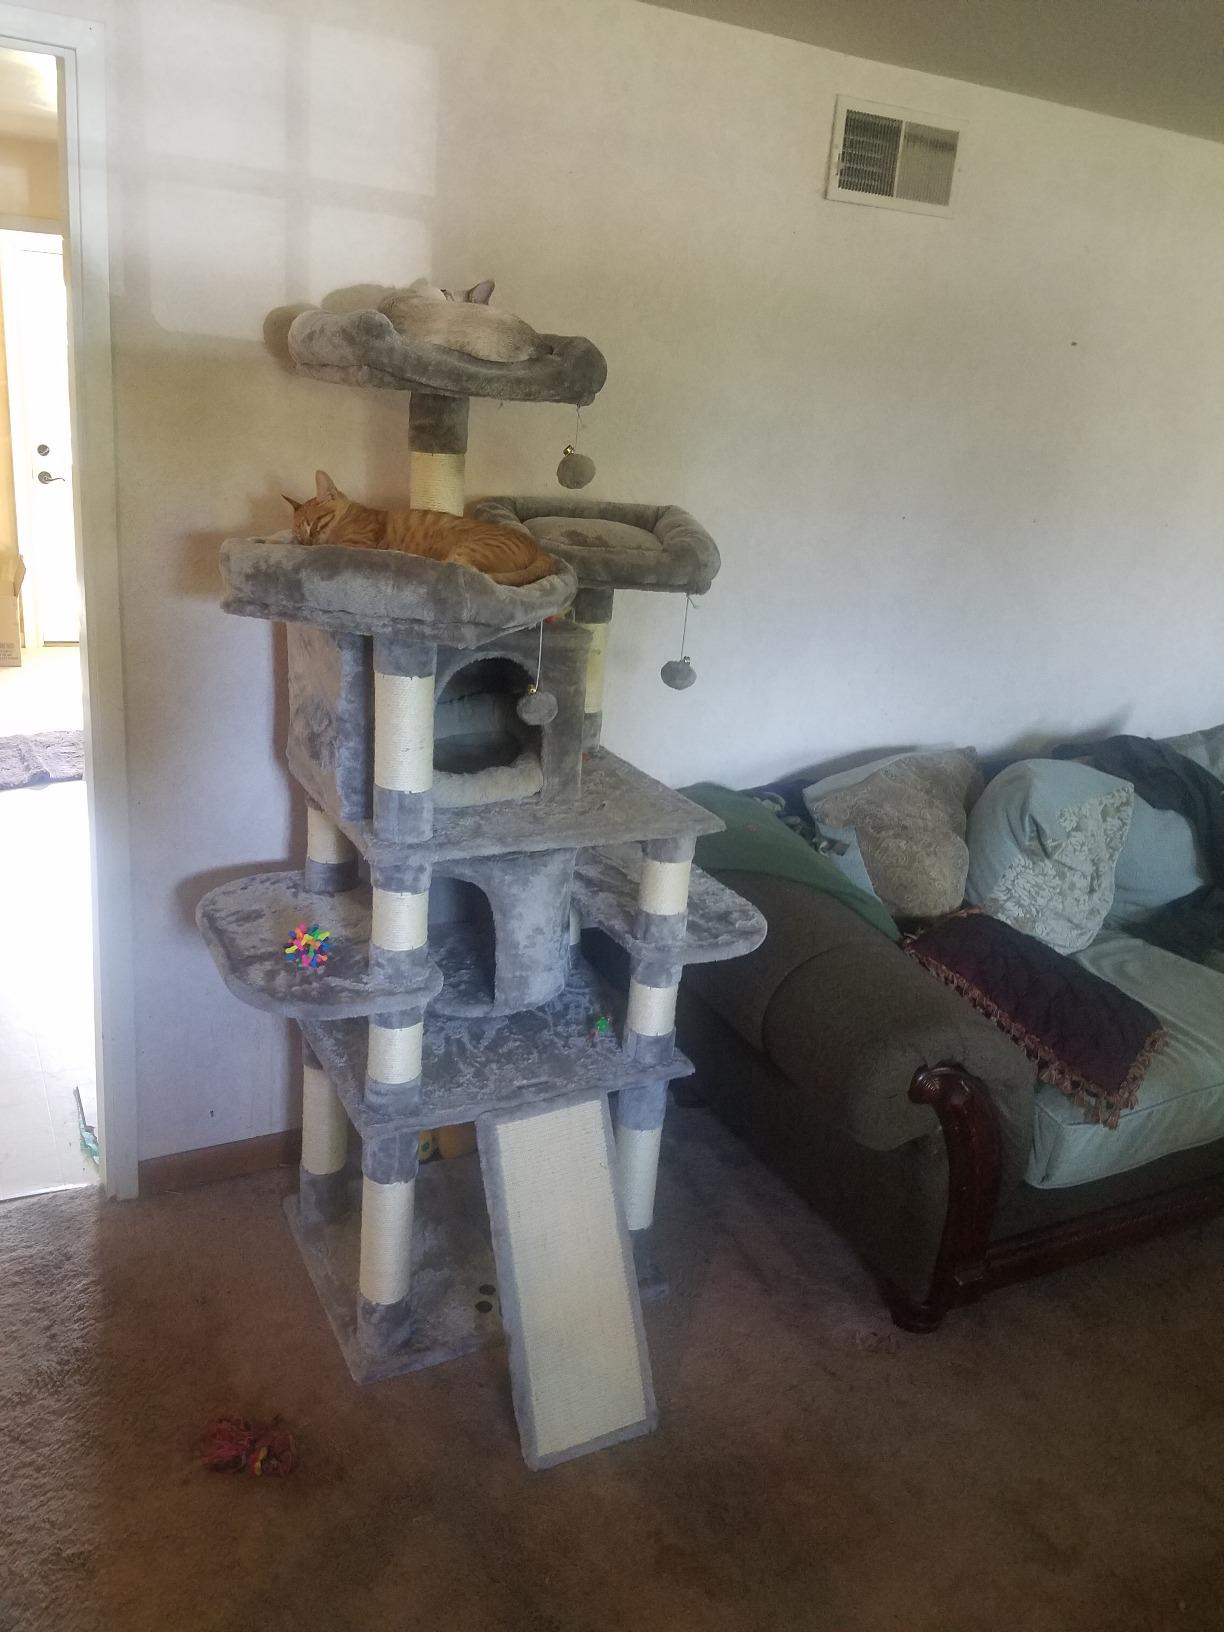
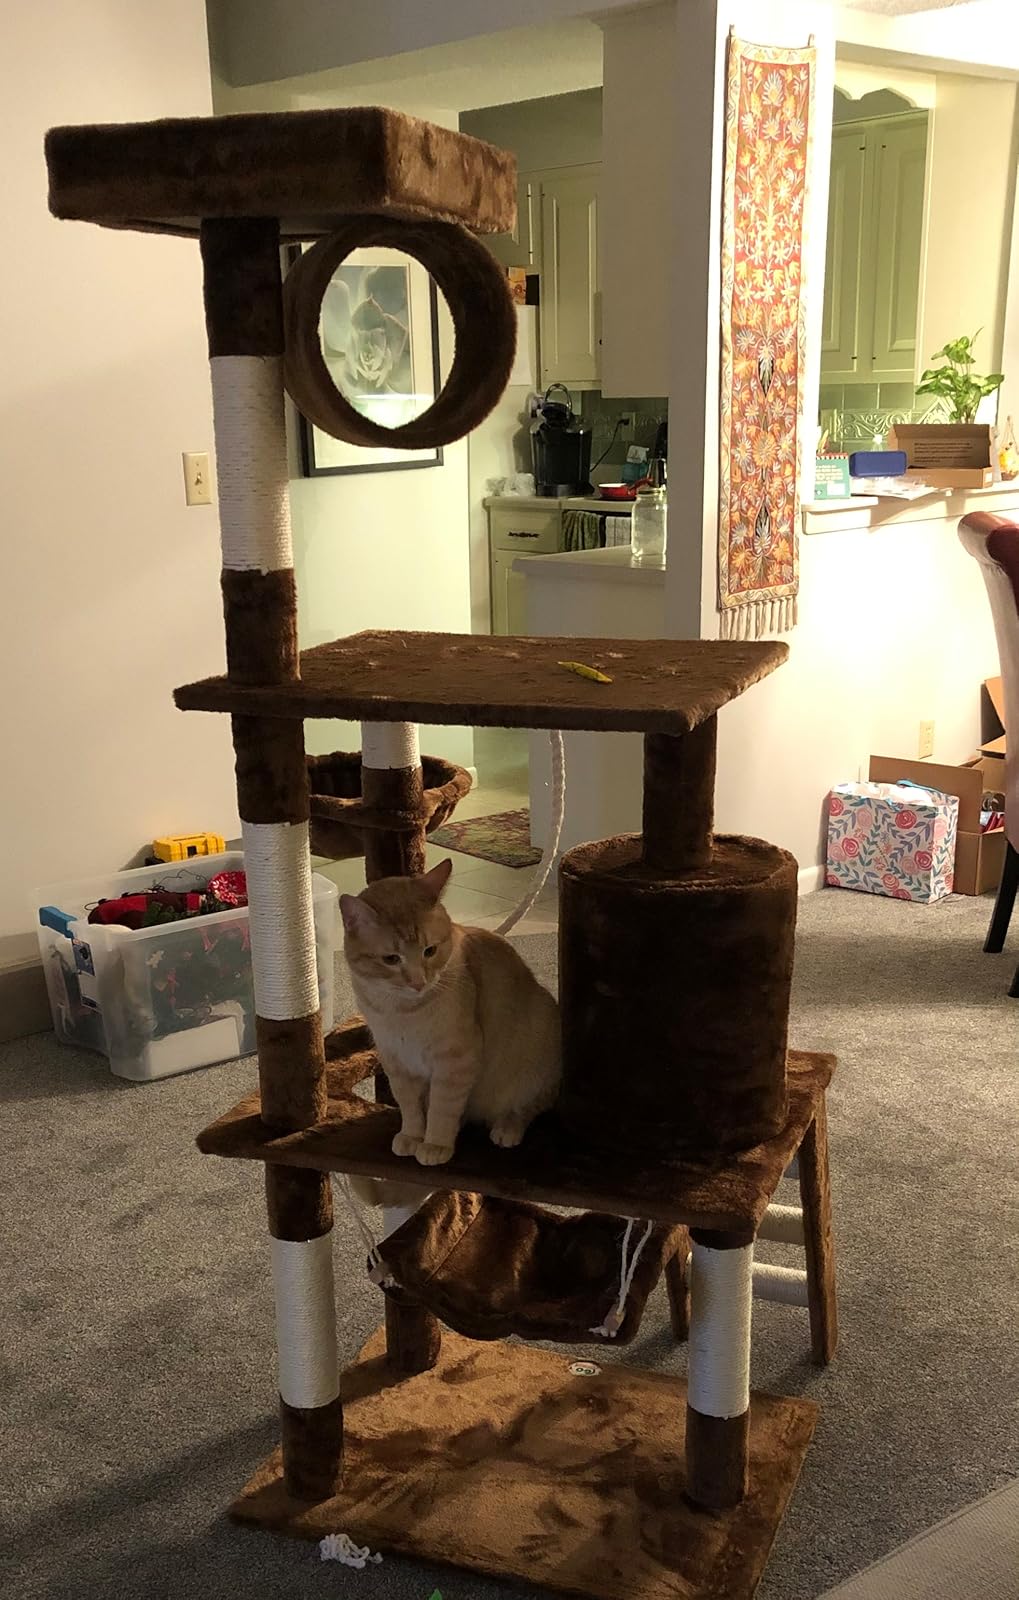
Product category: items_cat tree
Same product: no